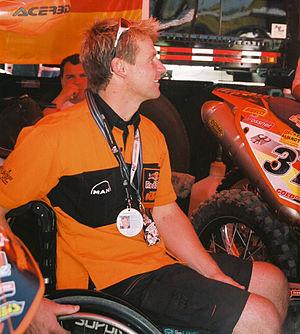
Pit Beirer, né le 19 octobre 1972 à Radolfzell, est un ancien pilote moto allemand et le manager sportif de la branche motocross pour l'usine KTM.